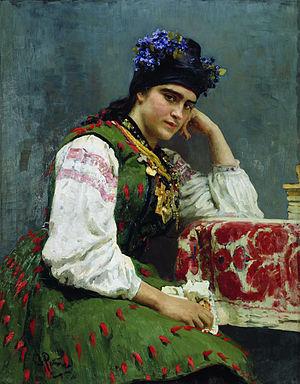
Ilia Iefimovitch Répine est un peintre russe né le 24 juillet 1844 et mort le 29 septembre 1930 à Kuokkala.